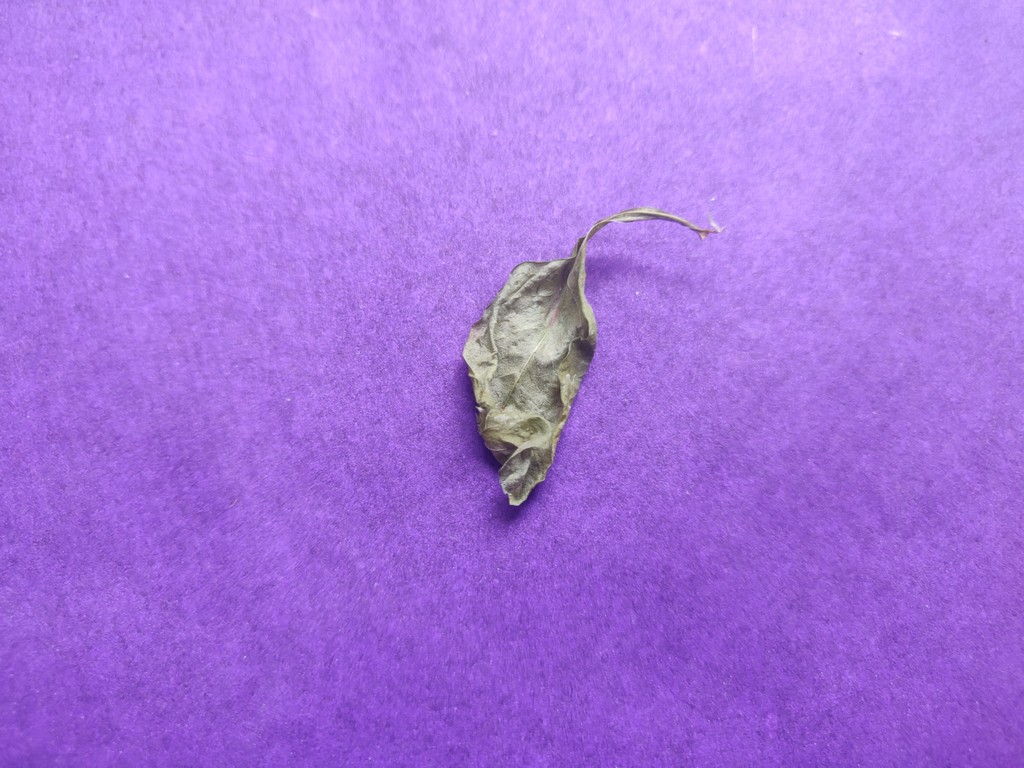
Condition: Dried
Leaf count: single
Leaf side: unknown